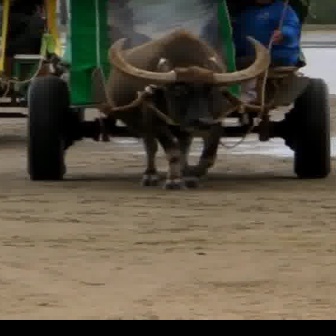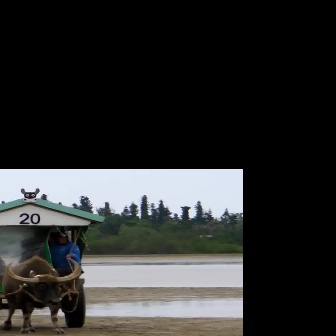
  Please identify the target specified by the bounding box [101,22,270,191] in the first image and locate it in the second image. Return the coordinates in [x_min,y_min,x_max,y_max] format.
Answer: [0,254,81,335]